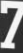
Number: 7